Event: Nepal Earthquake
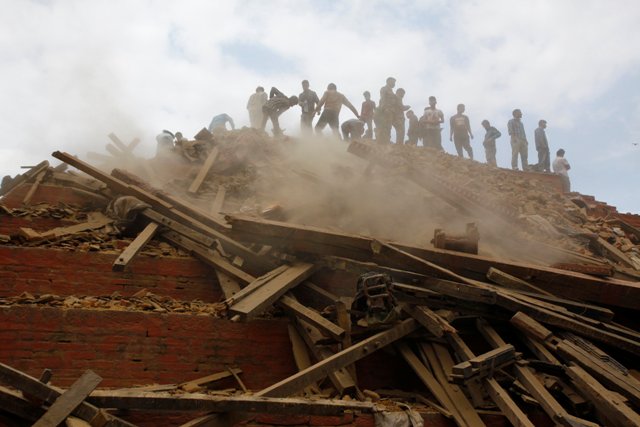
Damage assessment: damage